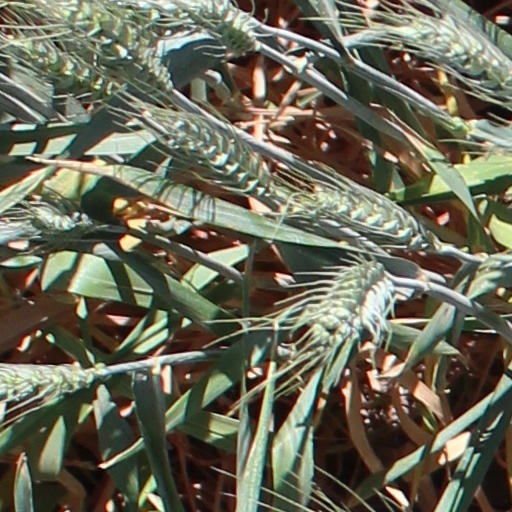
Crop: wheat